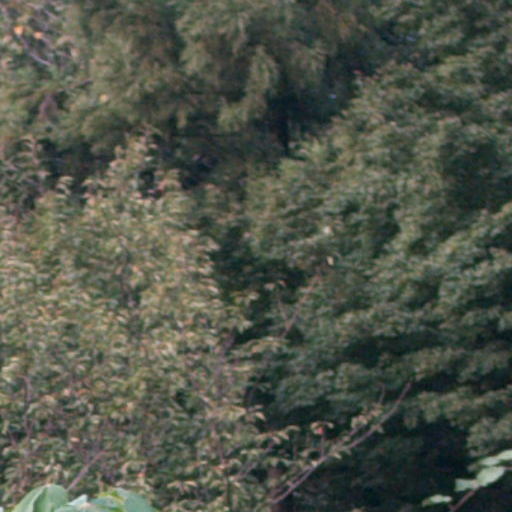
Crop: cassava